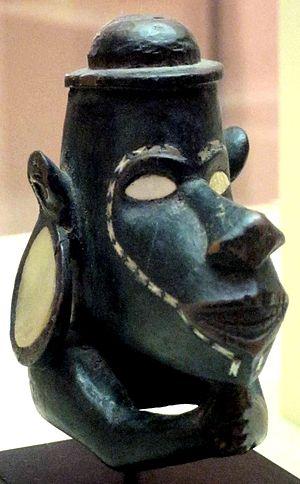
L'art d'Océanie regroupe l'ensemble des productions esthétiques matérielles et immatérielles des peuples autochtones du Pacifique. Ainsi, il ne sera pas question dans cet article des œuvres et artistes d'origine européenne habitant dans le Pacifique. Il est, en outre, important d'inclure la part immatérielle dans cet art de par l'importance qu'elle revêt pour les nombreux habitants du Pacifique. Notre appréhension du monde océanien et de son art serait nécessairement incomplète sans cette prise en compte.
Le Nguzu Nguzu est la figure de proue traditionnelle qui était autrefois fixé aux navires dans les Salomon. Il était attaché à la proue de la pirogue au niveau de la ligne de flottaison, et avait pour but d'assurer une protection surnaturelle lors d'expéditions.